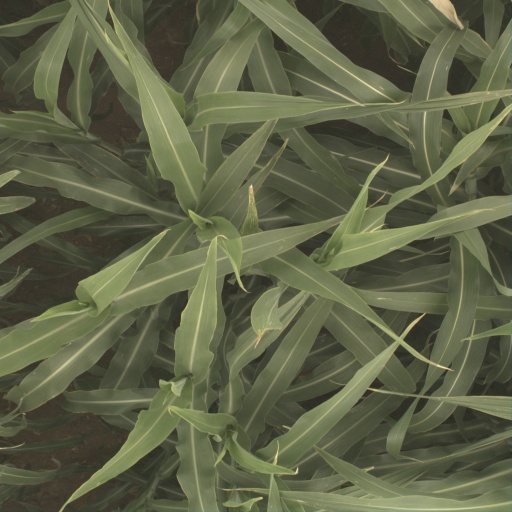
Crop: sorghum